Sacha Pecaric

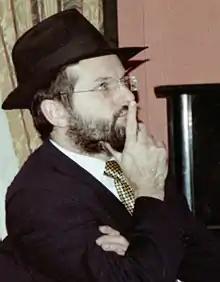
Pecaric in 1999

Sacha Pecaric (born 1965 in Rijeka) is a Croatian-born rabbi.